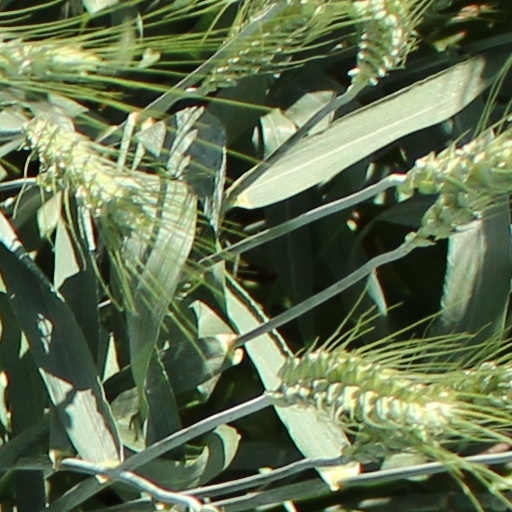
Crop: wheat